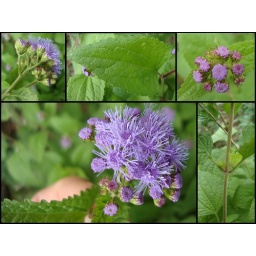
Ageratums feature clusters of soft, cushiony flowers in white and shades of blue, purple, lavender and pink.